Betrayed (1954 film)

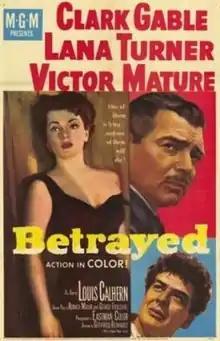
Promotional movie poster for the film

Betrayed is a 1954 American Eastmancolor war drama film directed by Gottfried Reinhardt and starring Clark Gable, Lana Turner, Victor Mature, and Louis Calhern. The screenplay was by Ronald Millar and George Froeschel. The musical score was by Walter Goehr and Bronislau Kaper, and the cinematography by Freddie Young. The picture, Gable's last for Metro-Goldwyn-Mayer, was filmed on location in the Netherlands and England, and was based on the story of turncoat Dutch resistance leader Christiaan Lindemans, also known as "King Kong". The supporting cast features O. E. Hasse, Wilfrid Hyde-White, Ian Carmichael, Niall MacGinnis, and Theodore Bikel. "Betrayed" was the fourth and final movie in which Gable played opposite Turner, and their third pairing set during World War II. (They played comrades, not simply lovers, in all three war films.)